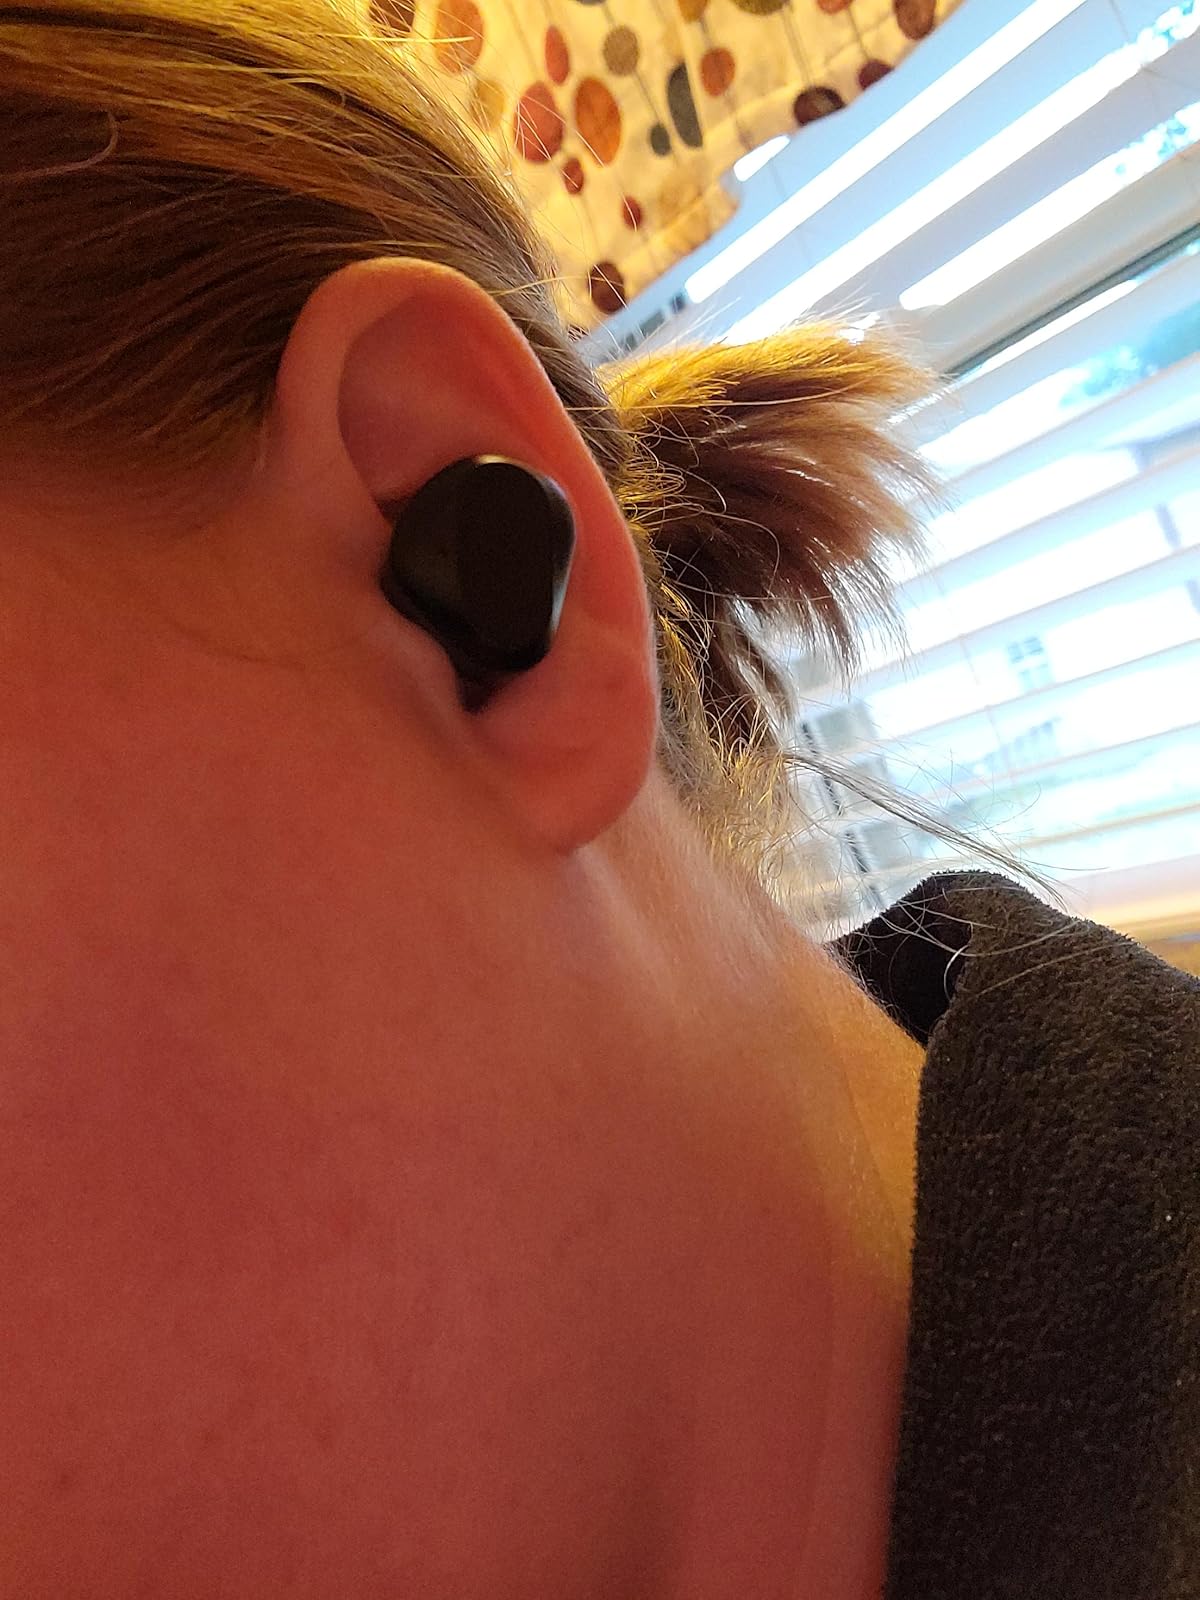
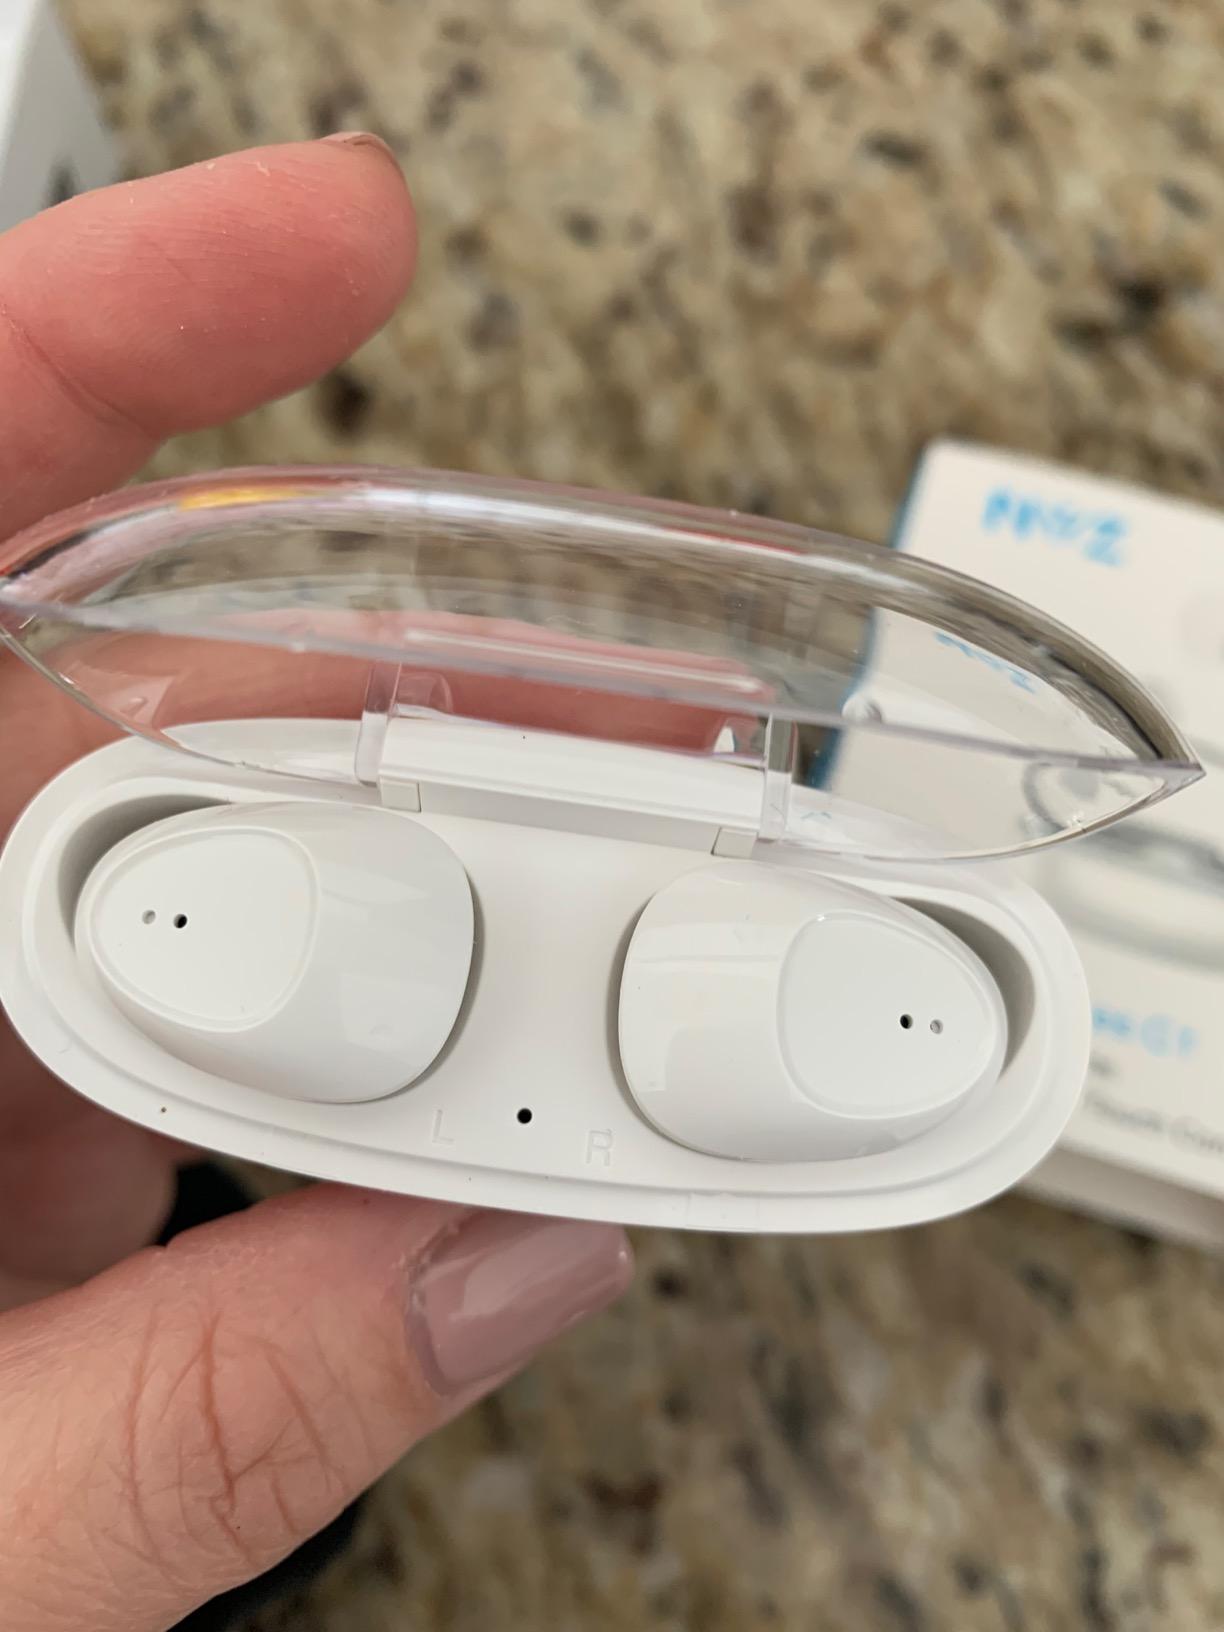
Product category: earbuds
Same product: no